Aabhaasam

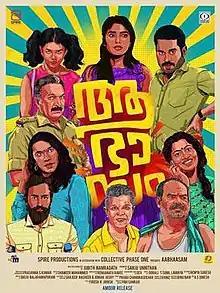

Aabhaasam is a 2018 Indian Malayalam-language social satirical film written and directed by Jubith Namradath. The film stars Suraj Venjaramoodu, Alencier Ley Lopez, Indrans, and Rima Kallingal.